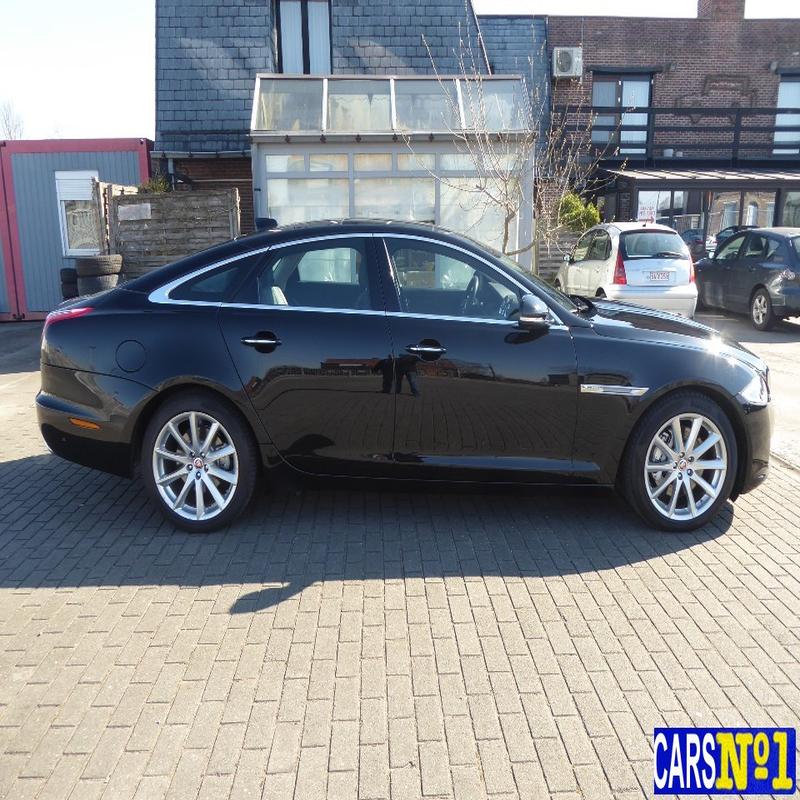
Aucun dommage détecté.
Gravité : aucun